Aulic Council

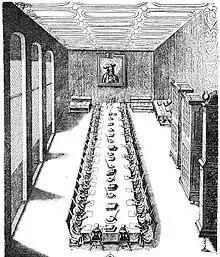

In the late 1500s and early 1600s, particularly during Emperor Rudolf II's reign, the Aulic Council was frequently tasked to deal with conflicts that could not be settled by the Imperial Diet or by arbitration. An interesting note to make is that during this time, the Aulic Council often dealt with religious disputes. The council likely sided with the Catholic side more often than not, which was critiqued by Protestant princes. The use of the Aulic Council for judicial matters also greatly increased in the late 1500s.